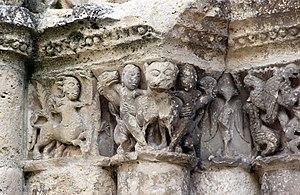
Chapiteau au centaure. Église Saint-Jacques. Aubeterre-sur-Dronne. Vers 1160.
L’église Saint-Jacques est une église paroissiale située à Aubeterre-sur-Dronne, dans le département de la Charente et le diocèse d'Angoulême. Cette ancienne collégiale, presque entièrement détruite durant les guerres de religion, conserve néanmoins une façade monumentale empruntant au style roman saintongeais et poitevin. Tout comme l'église monolithe Saint-Jean toute proche, elle constituait pour les pèlerins une étape sur la route de Saint-Jacques-de-Compostelle.